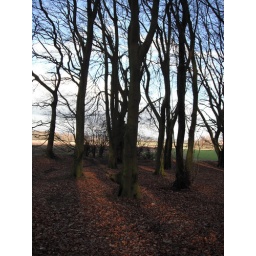
The green of the tree trunks looked lovely in the afternoon sunlight